Maggie Sawyer

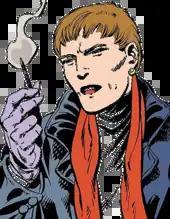
Maggie Sawyer, as she first appeared in "Superman" (vol. 2) #4 (April 1987). Art by John Byrne.

Maggie Sawyer was introduced in the second volume of "Superman" in April 1987 as the captain of the Metropolis Special Crimes Unit. She largely replaced Inspector Henderson from the previous comics as Superman's police contact.